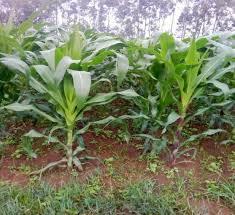
Mchoro huu unaonyesha shambani ambao, kuna mmea wa mahindi. Mmea huu umenawiri na kushamiri. Pia kuna udongo wa rangi nyekundu, na nyasi nyasi ndogo ndogo.